Timeline of LGBTQ history in Ecuador

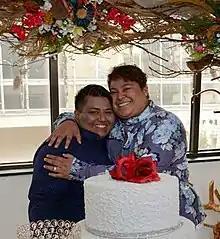
Alexandra Chávez and Michelle Avilés, first same-sex couple to get married in Ecuador.

This article presents a timeline of the most relevant events in the history of LGBT people in Ecuador. The earliest manifestations of lesbian, gay, bisexual, and transgender (LGBT) people in Ecuador were in the pre-Columbian era, in cultures such as Valdivia, Tumaco-La Tolita, and Bahía, of which evidence has been found suggesting that homosexuality was common among its members. Documents by Hispanic chroniclers and historians—such as Pedro Cieza de León, Gonzalo Fernández de Oviedo y Valdés, and Garcilaso de la Vega—point to the Manteño-Huancavilca culture in particular as one in which . However, with the Spanish conquest, a system of repression was established against anyone who practiced homosexuality in the territories that currently make up Ecuador.